Louis Van den Eynde

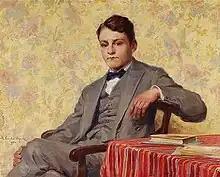
"Portrait of a Young Man", 1924

Louis Van den Eynde (25 January 1881 – 22 July 1966) was a Belgian painter. He was also a designer of ironwork, sgraffiti and posters.